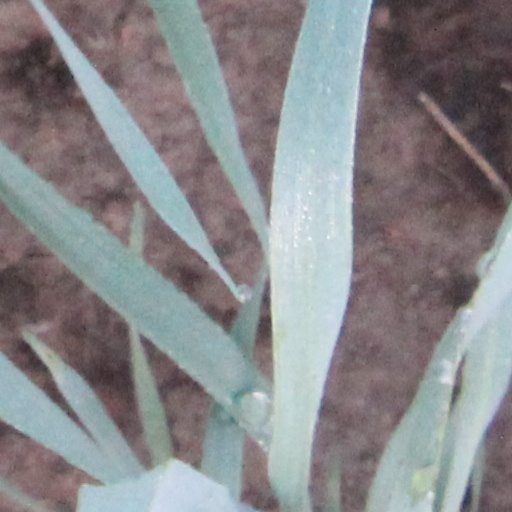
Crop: wheat